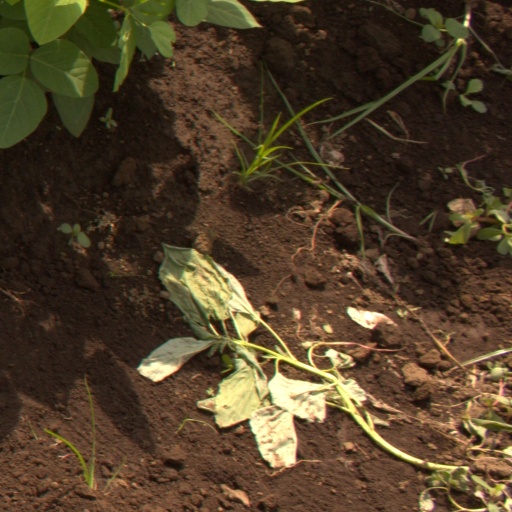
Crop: soybean